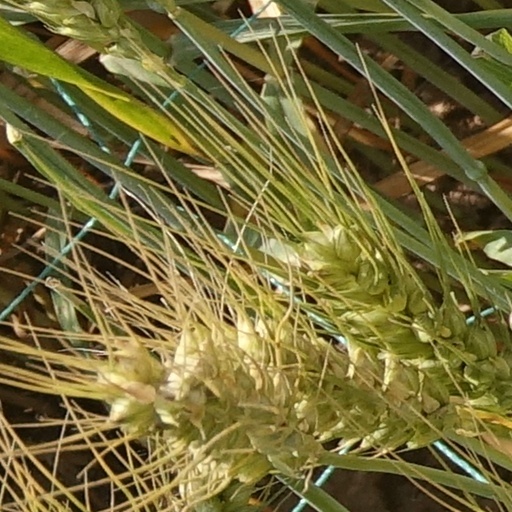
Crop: wheat